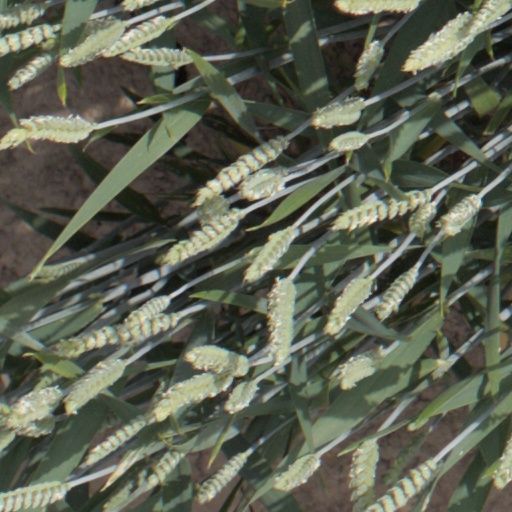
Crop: wheat